Head of the Republic of Crimea

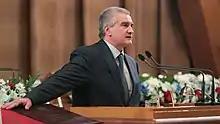
2019 inauguration of Aksyonov

On 18 March, the Crimean authorities signed the accession treaty to the Russian Federation, thus forming the Crimean Federal District, subsequently merged into the Southern Federal District.